Mark Lanegan

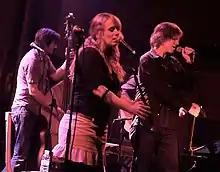
Lanegan and Campbell performing in Barcelona in 2010.

After a concert with Lanegan in January 2007, Campbell asked Lanegan if he would consider making a new album, Lanegan replied: "in a heartbeat". This time Lanegan flew to Glasgow to record the new album at the end of March for nine days to record the songs Campbell had written. After working with Lanegan, Campbell remarked: "It is his classic, effortless American voice that I love". She added "I think I was playing about with that a lot so there's a few of what Mark would call raunchy songs and a few ballads too". The album, "Sunday at Devil Dirt", was released on May 5, 2008, with the track "Who Built the Road" being the only single released from it.